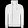
Label: Coat